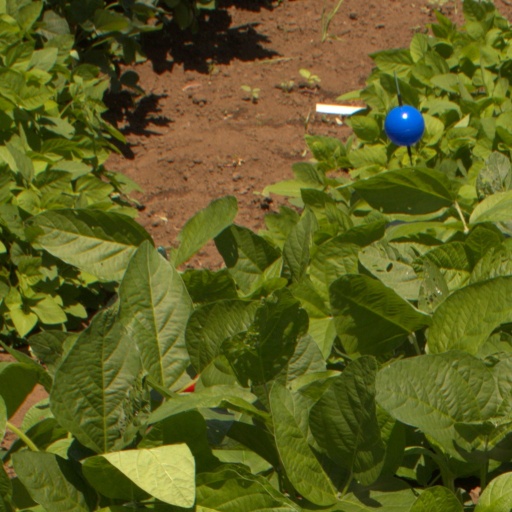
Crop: soybean